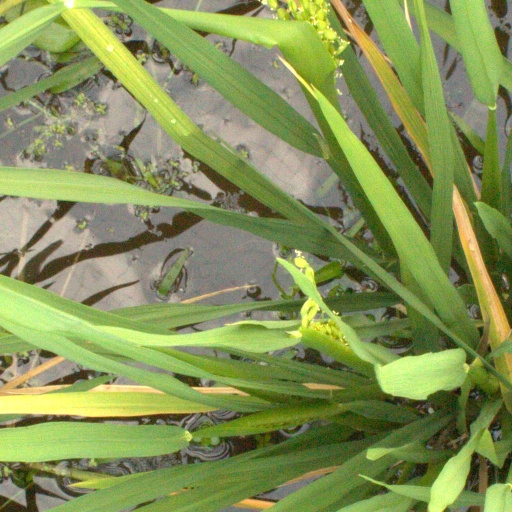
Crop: rice